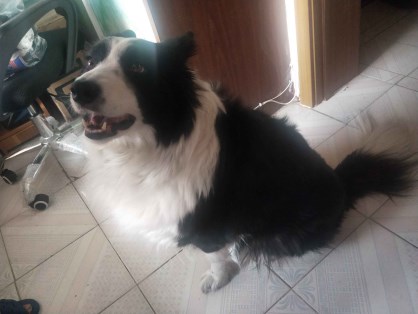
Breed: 2594-n000109-Border_collie